Quentin C. Aanenson

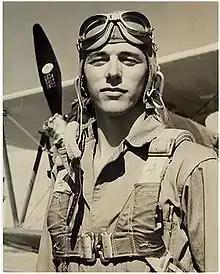
Quentin C. Aanenson at Thunderbird Field, Phoenix, Arizona, during Primary flight training.

Quentin C. Aanenson (April 21, 1921 – December 28, 2008) was an American fighter pilot. He was a World War II veteran and former captain of the 391st Fighter Squadron, 366th Fighter Group, 9th Air Force, Army Air Forces. He flew the P-47 Thunderbolt in the Normandy D-Day invasion and subsequent European campaign.